Islam in Taiwan

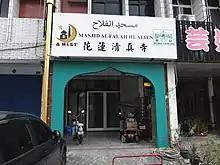
Hualien Al-Falah Mosque in Hualien City, Hualien County

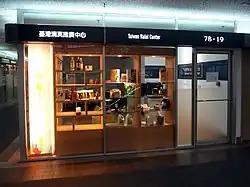
Taiwan Halal Center in Xinyi District, Taipei

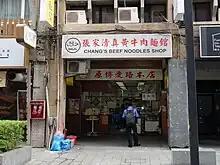
Halal Chinese restaurant in Zhongzheng District, Taipei

In 1989, Taiwan implemented a policy of allowing more migrant workers to take blue-collar jobs in the growing industrial sectors, many of whom came from Muslim-majority countries in South and Southeast Asia. The majority of Taiwanese Muslims today are relatively recent converts, mostly women, who have married mainlander Muslims. Today there are some 60,000 Taiwanese Muslims and a further 250,000 Indonesian Muslim workers and other Muslims from Malaysia, the Philippines, Pakistan, India and elsewhere, making the current total of over 310,000 Muslims living in Taiwan.